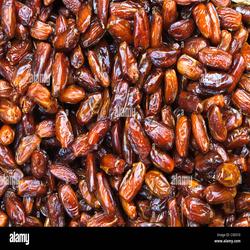
Label: Dates